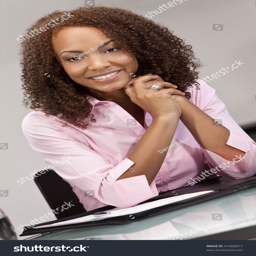
a beautiful mixed race girl , student or businesswoman sitting at a desk with a folder and pen .